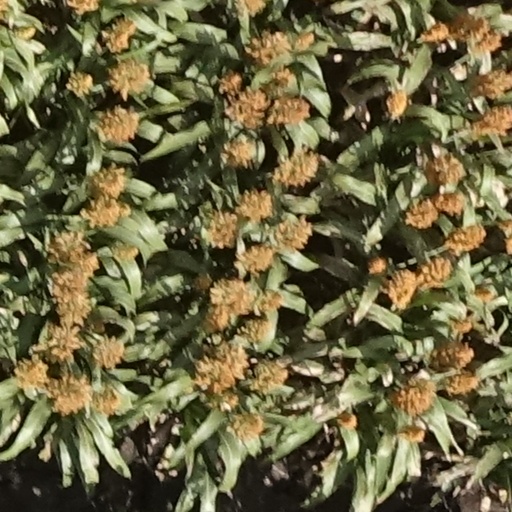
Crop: sorghum